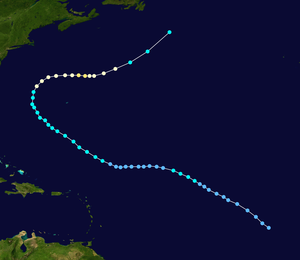
L'ouragan Irene a été le 9ᵉ cyclone tropical et le 4ᵉ ouragan de la saison cyclonique 2005 dans le bassin de l'océan Atlantique. Le nom Irene avait déjà été utilisé en 1959, 1971, 1981 et 1999.